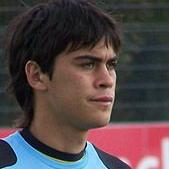
Age: 20